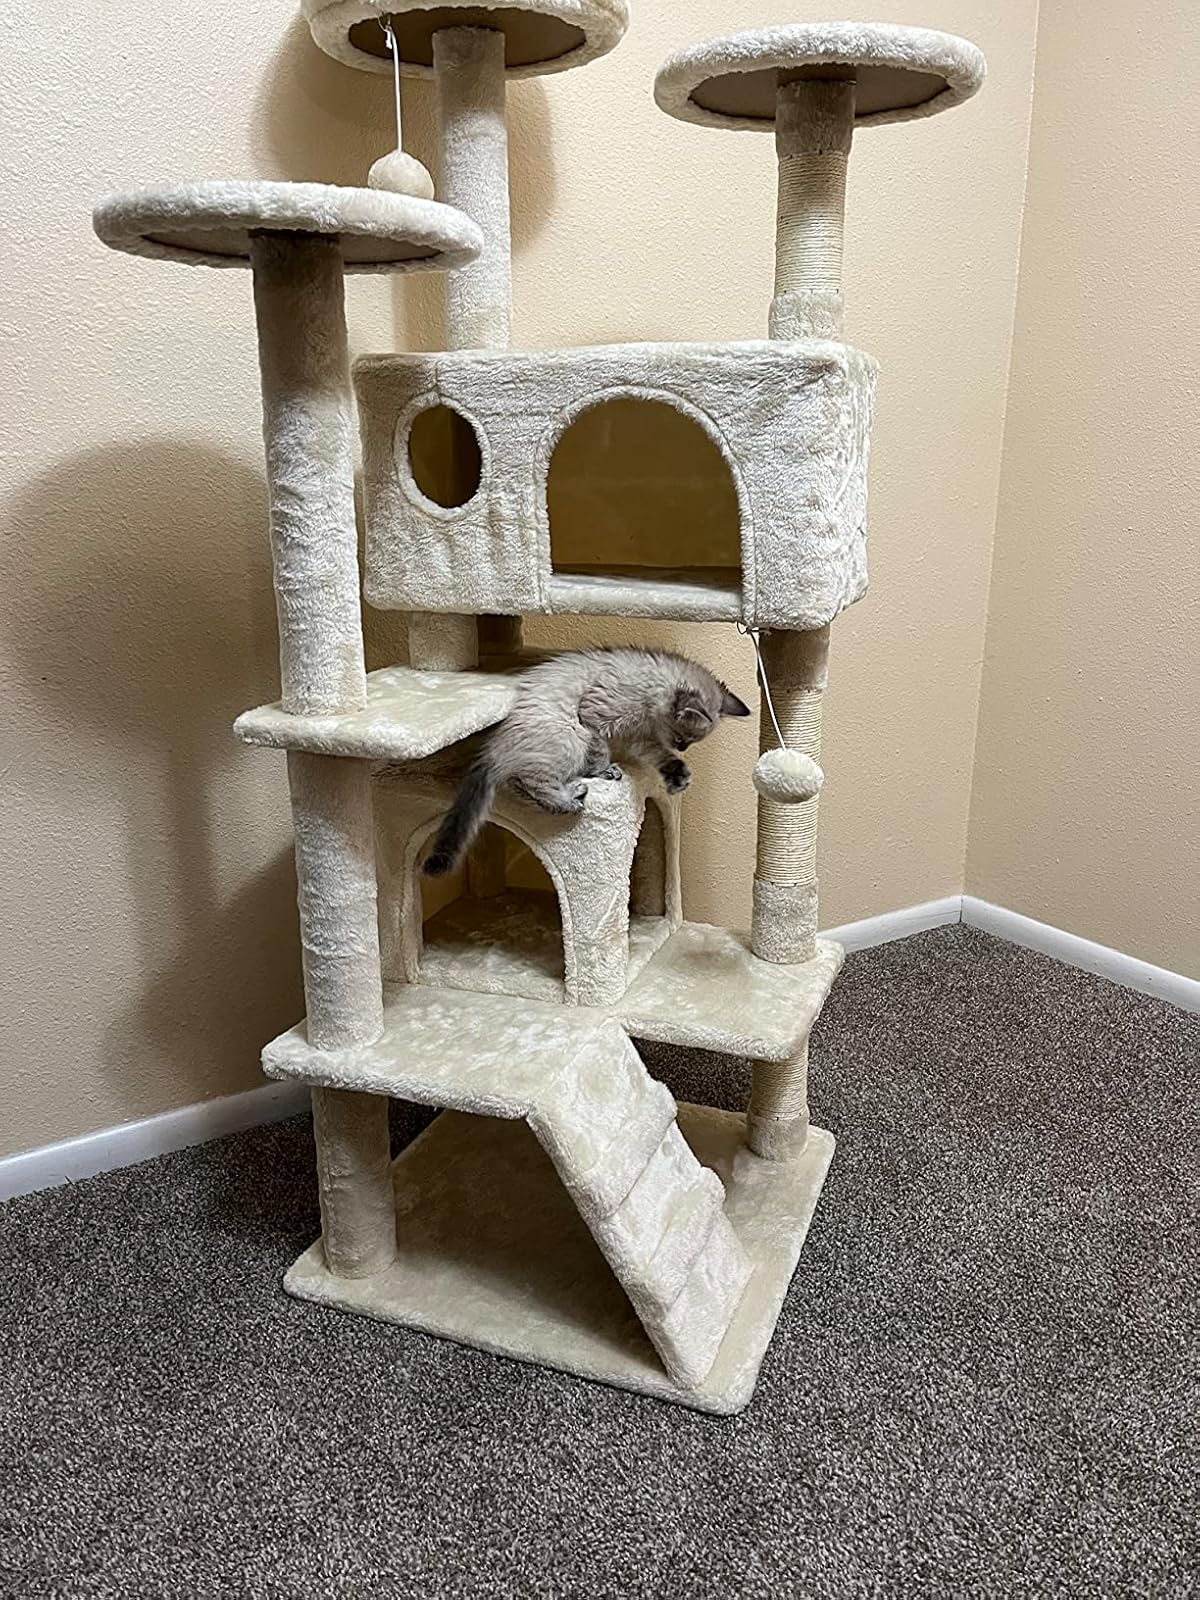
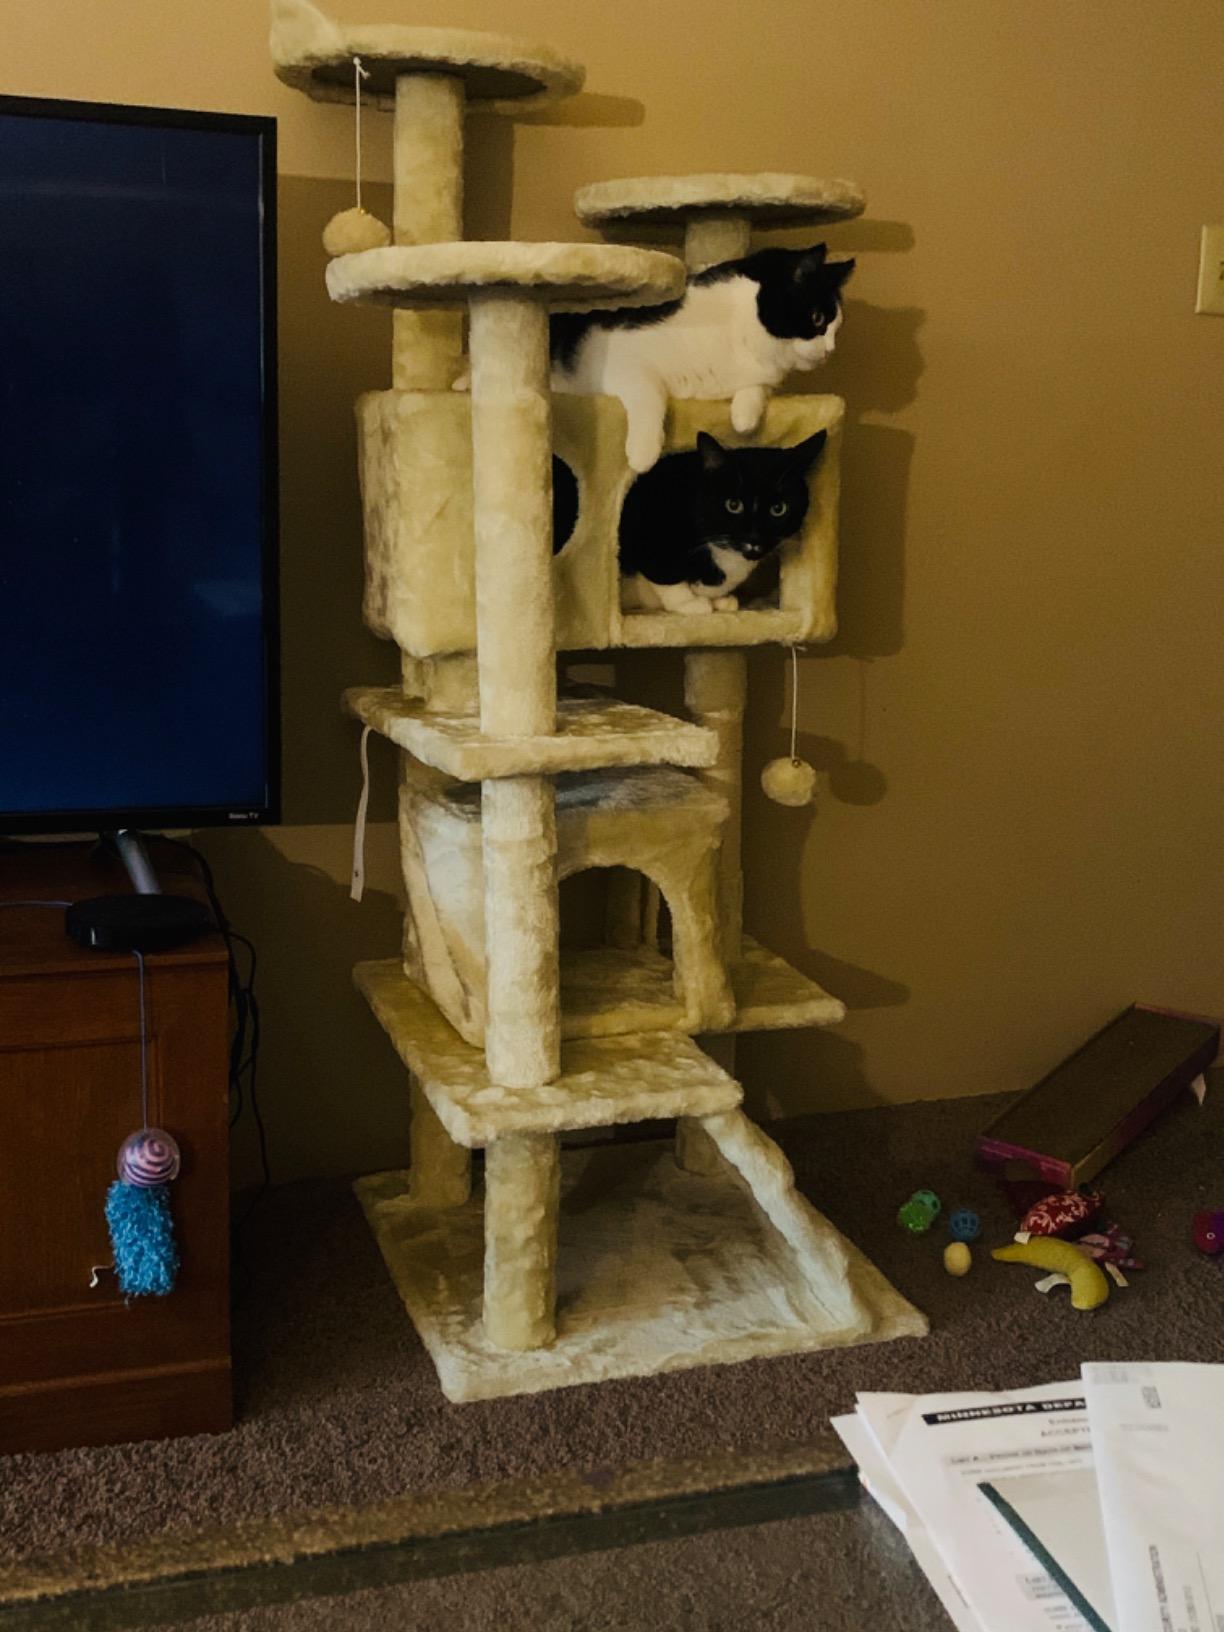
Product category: items_cat tree
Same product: yes